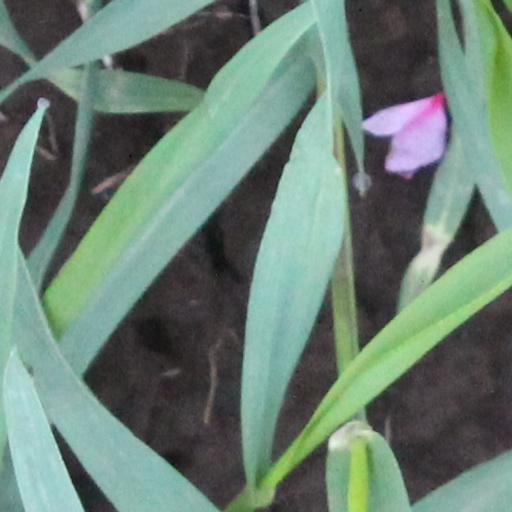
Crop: wheat